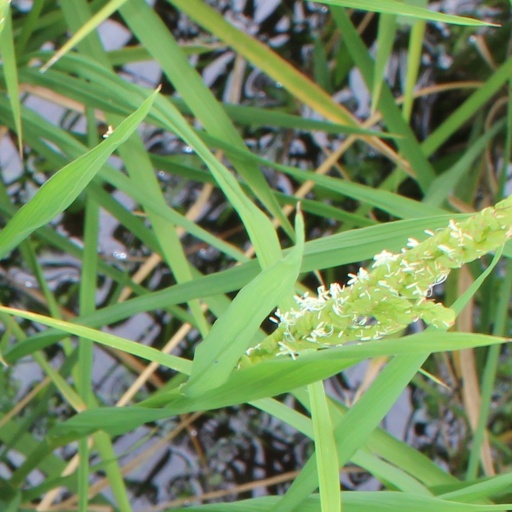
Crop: rice